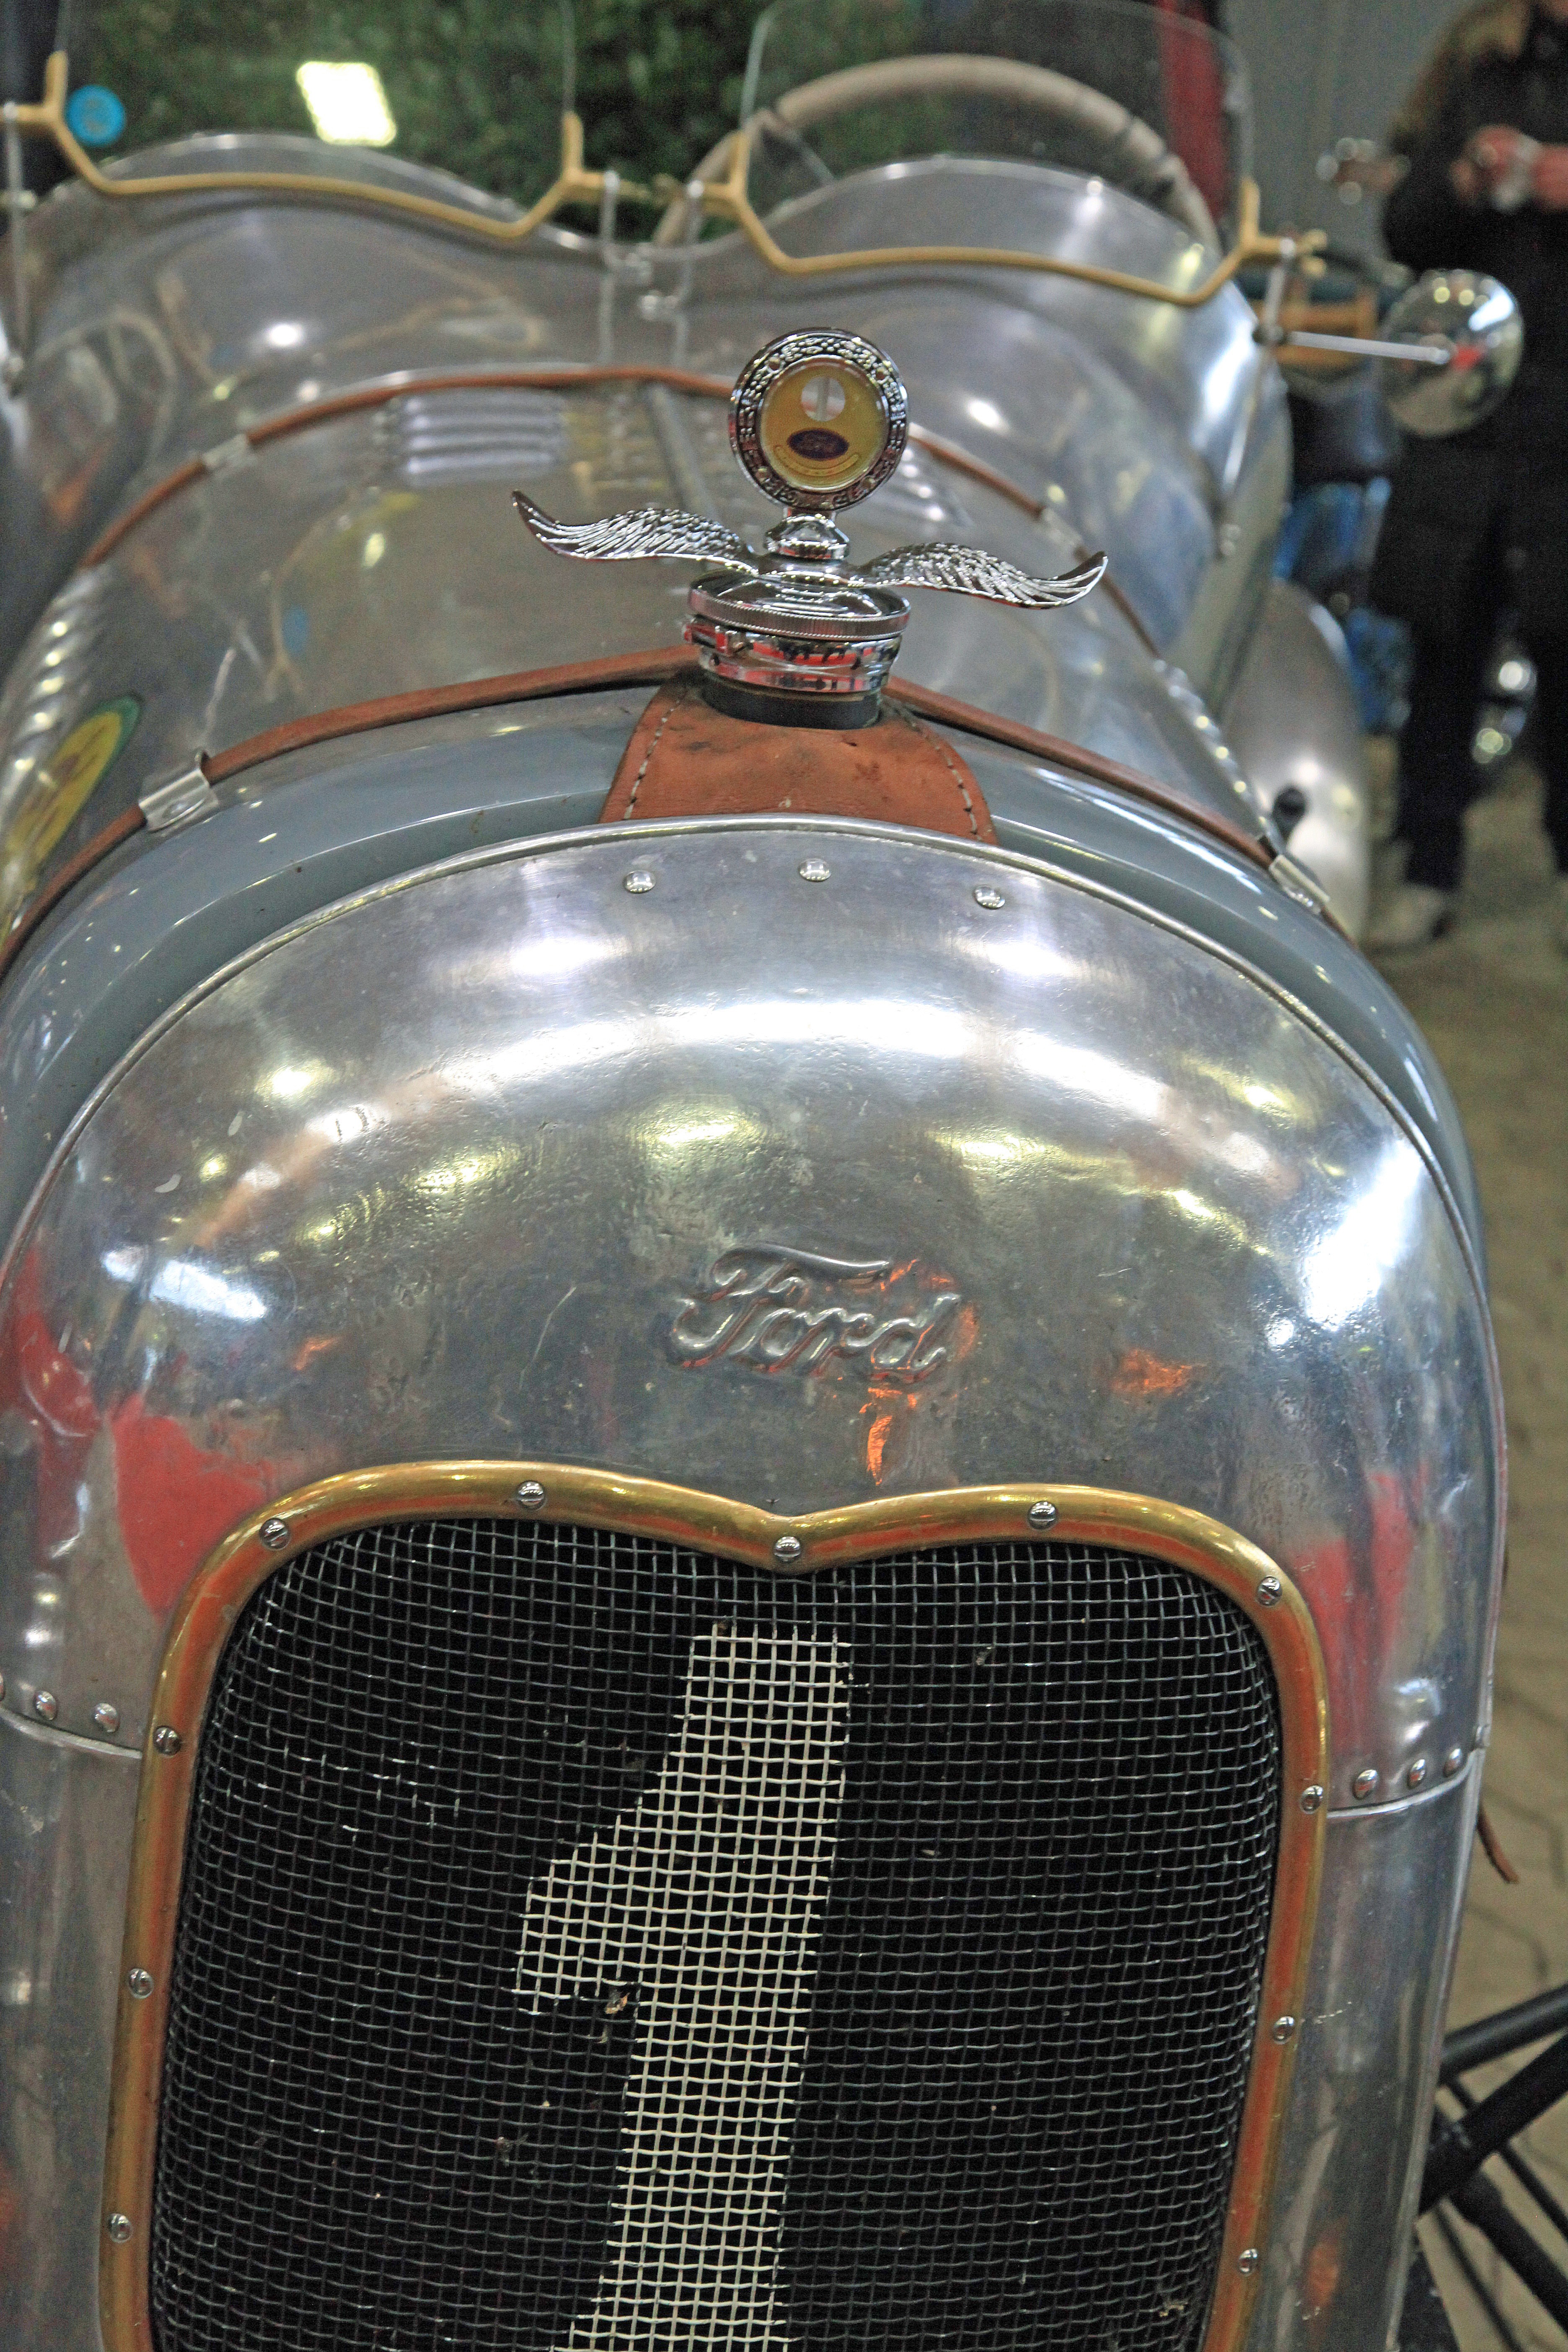
car, vehicle, motorcycle, metal, automotive, motor vehicle, vintage car, race car, american, ford, silver, oldtimer, classic, restored, historically, antique car, racing car, land vehicle, automobile make, automotive exterior, automotive design, luxury vehicle